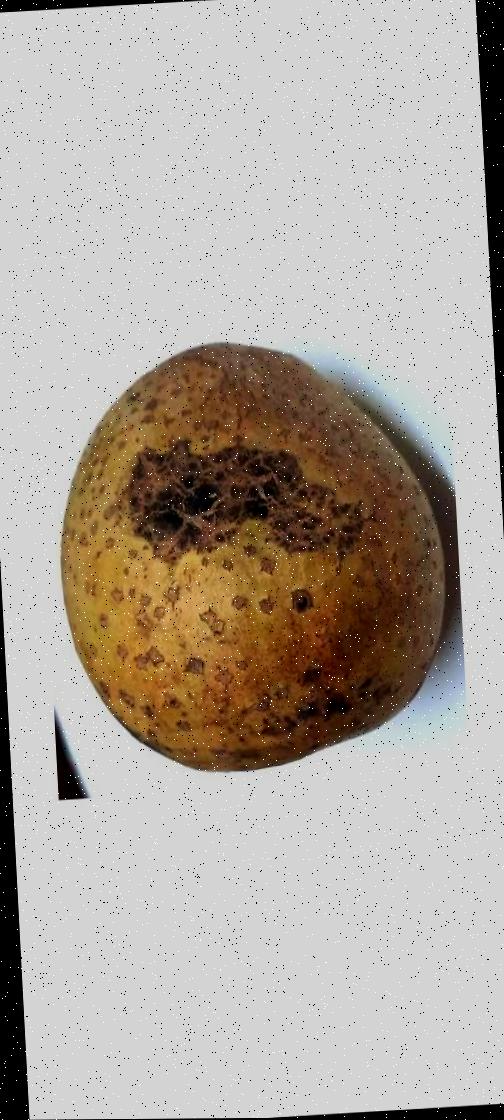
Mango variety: Gourmoti